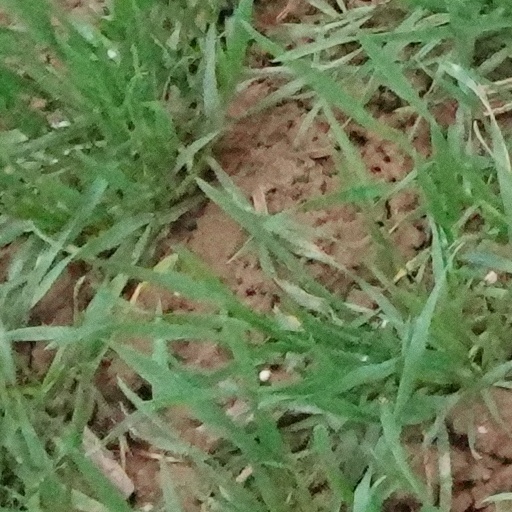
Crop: wheat